Gerry Richardson

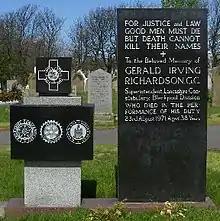
Richardson's grave in Layton Cemetery, Blackpool

Superintendent Gerald Irving Richardson (2 November 1932 – 23 August 1971) was a British police officer in the Lancashire Constabulary and is one of the highest-ranking officers to be murdered in the line of duty in Great Britain. In 1972 he was posthumously awarded the George Cross.